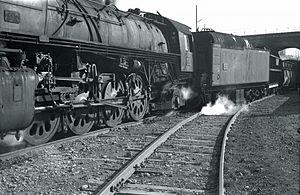
141 R 1298 qui vient de dérailler à Salindres
La 141 R 1298 est une des 12 dernières 141 R préservées en France ou en Suisse. Elle appartient à la SNCF et est conservée aujourd'hui à Nîmes par le Site du Train de Nîmes. Aujourd’hui, cette machine est en état de marche depuis 29 mars 2015 mais non agréée à circuler sur le réseau ferré national.